Devin Funchess

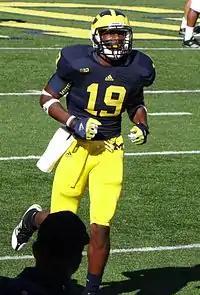
Funchess playing for Michigan in 2012.

Funchess saw extensive playing time as a freshman for the 2012 Michigan football team. After Brandon Moore sustained a knee injury, Funchess became the team's leading tight end and was described in October 2012 as "one of Michigan's biggest early-season revelations." In the second game of the season, and Funchess' first as a starter, he had 106 receiving yards and a touchdown against Air Force. He became the first Michigan tight end with 100 receiving yards in a game in 15 years; Jerame Tuman accomplished the feat in 1997. Funchess was named the Big Ten Conference Freshman of the Week for his performance against Air Force. Against UMass the following week, he caught two passes for 34 yards and scored his second career touchdown at Michigan.